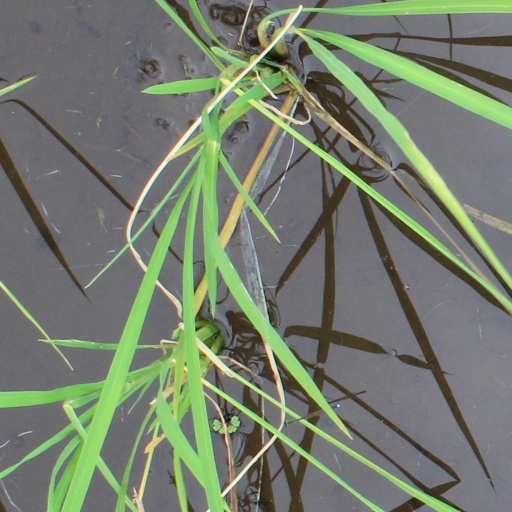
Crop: rice